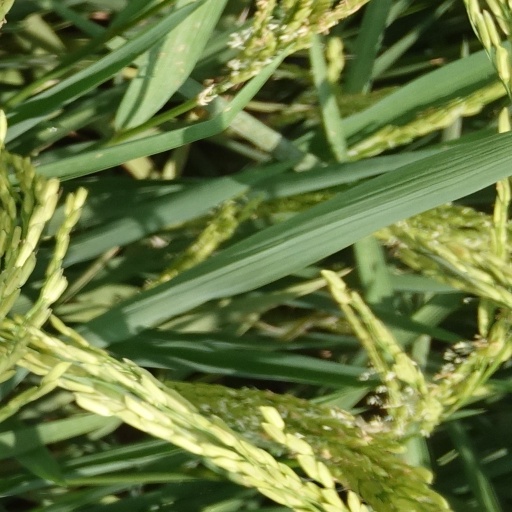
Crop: rice